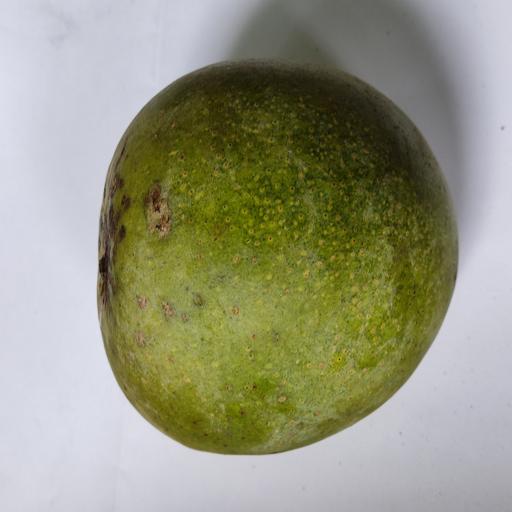
Crop type: Mango_Himsagar